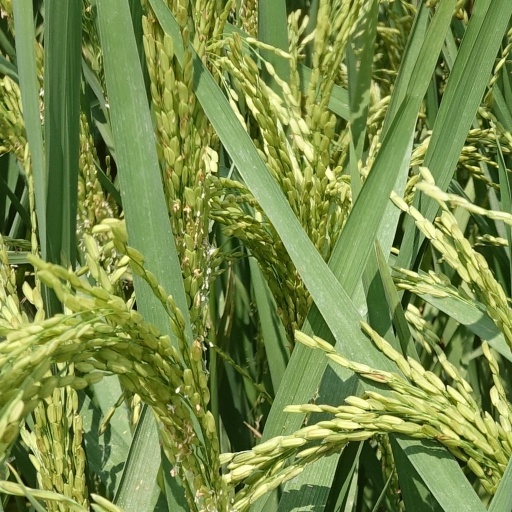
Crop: rice